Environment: real
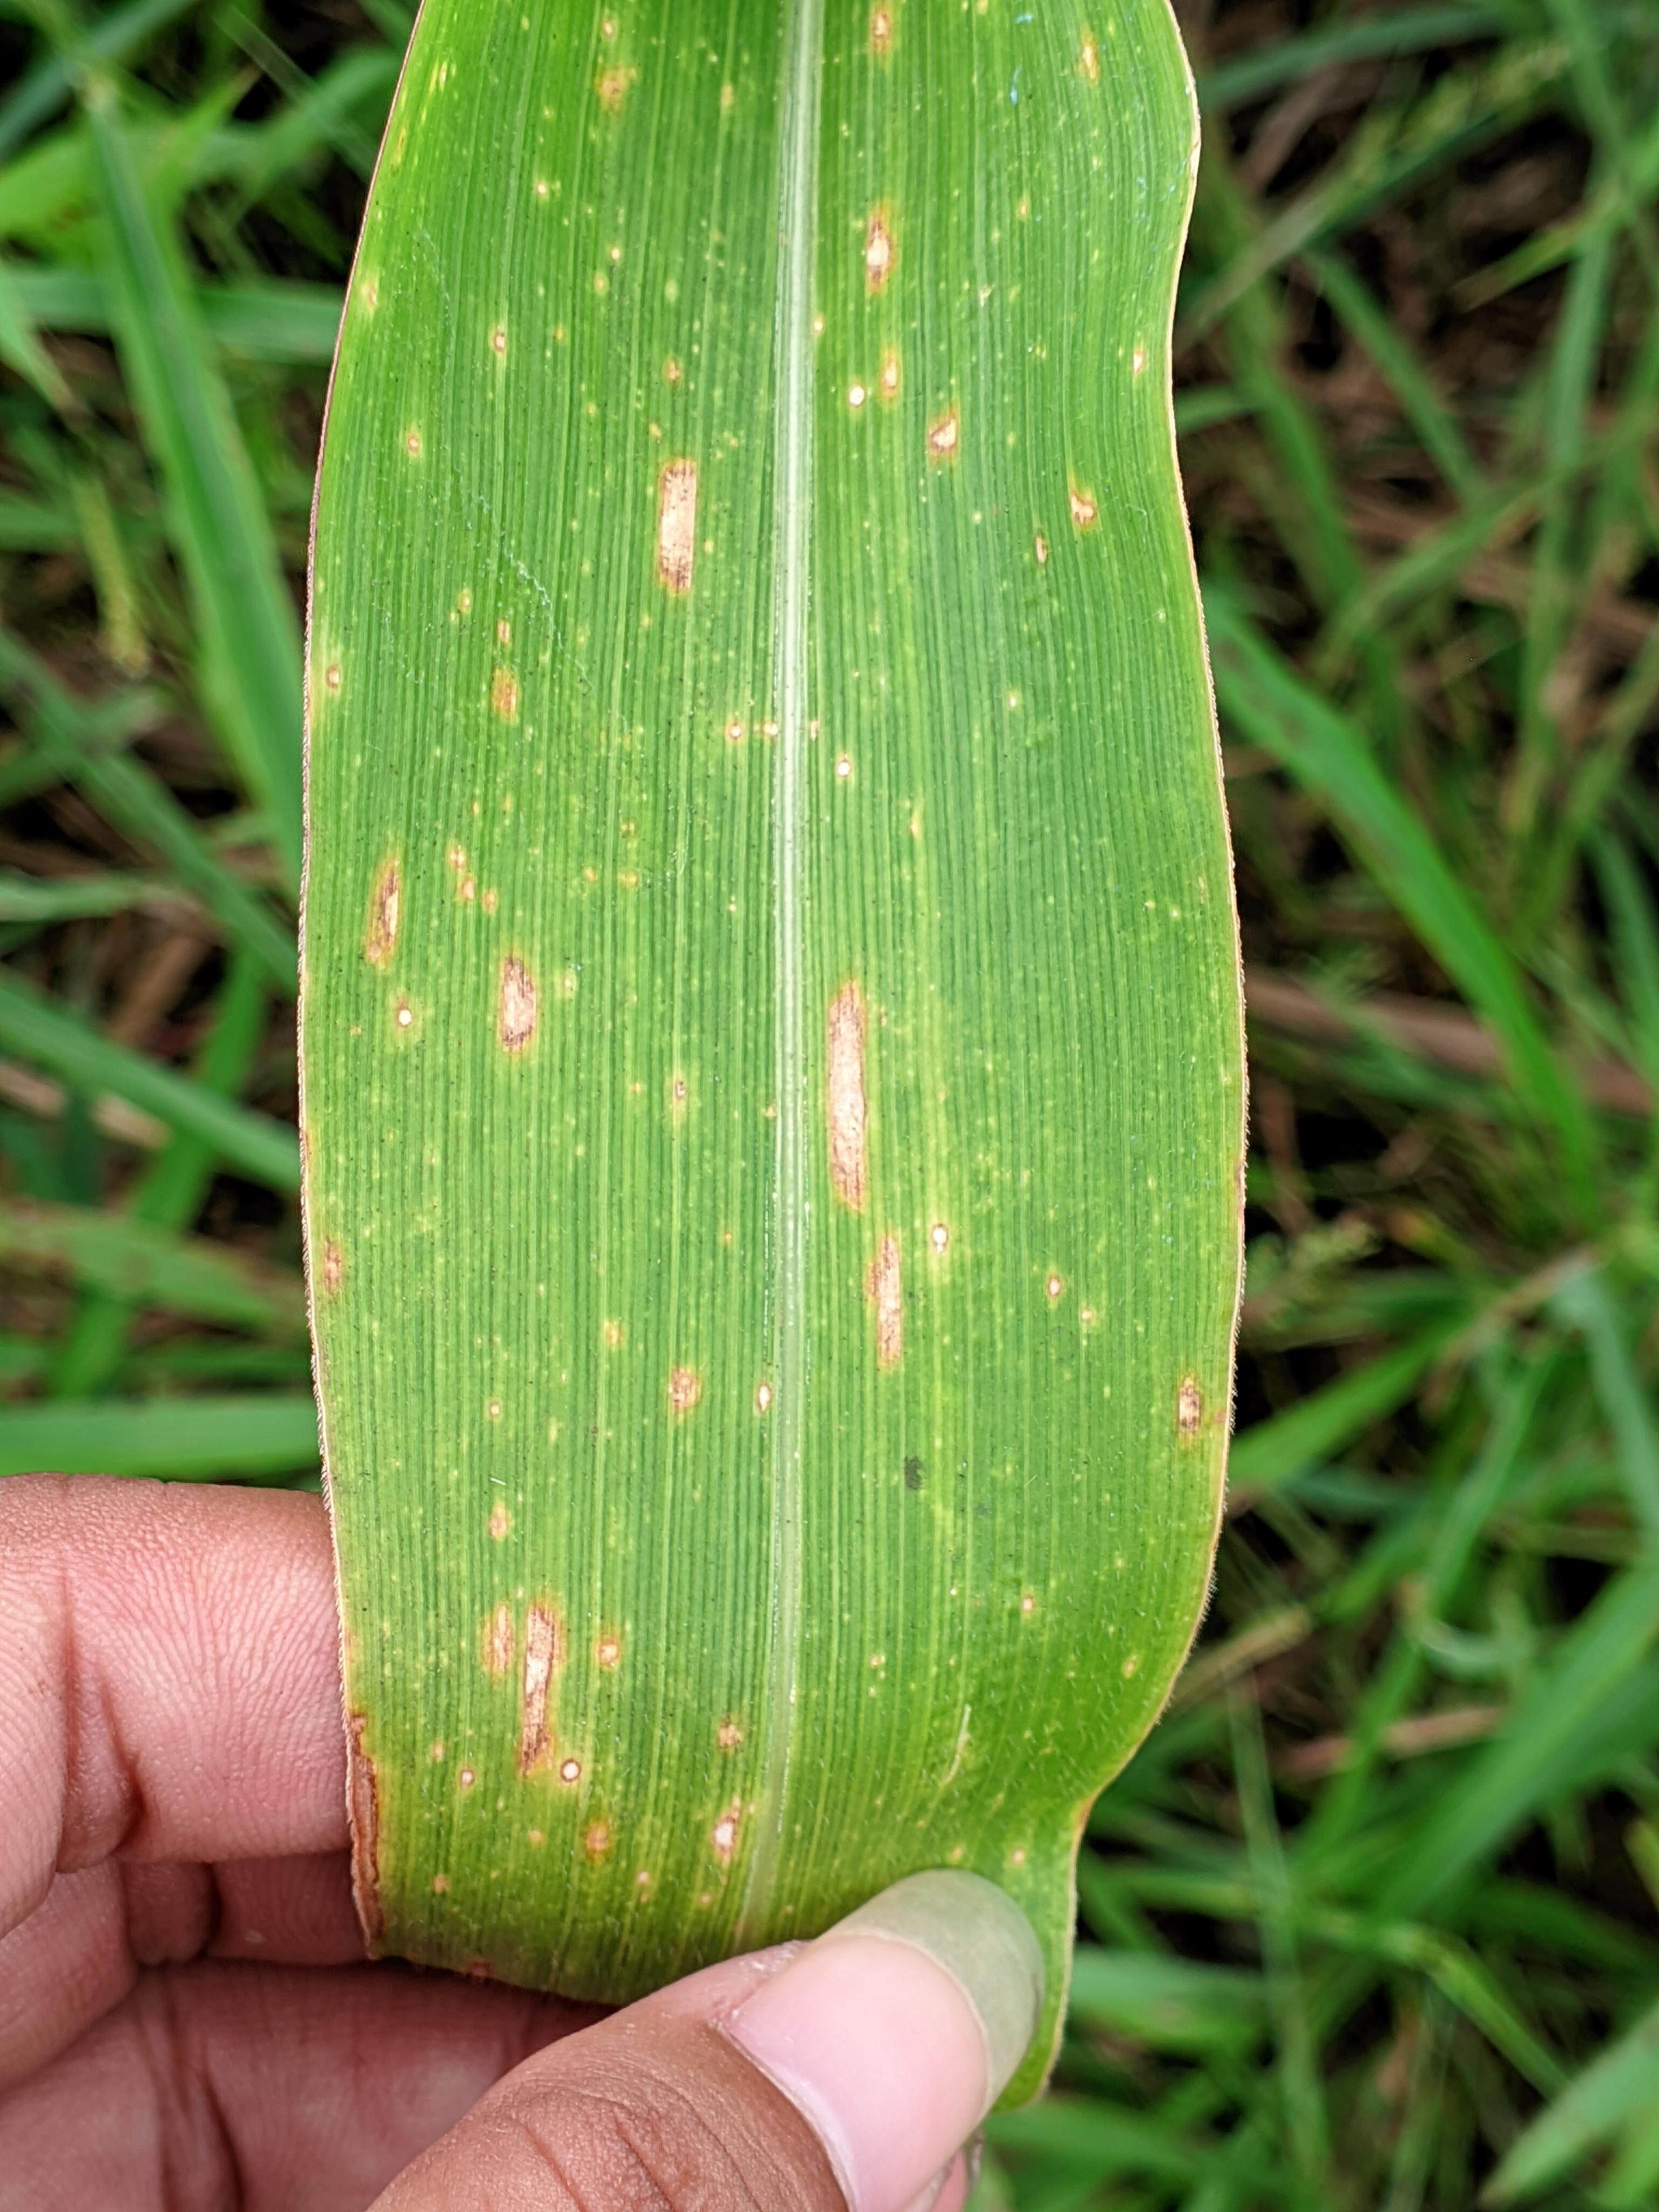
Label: gray_leaf_spot